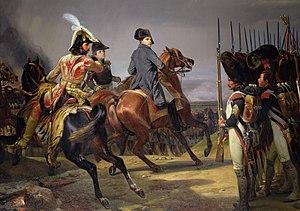
Horace Vernet, né le 30 juin 1789 à Paris où il est mort le 17 janvier 1863, est un peintre français, membre de l'Institut.